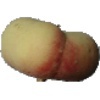
Label: Peach Flat 1